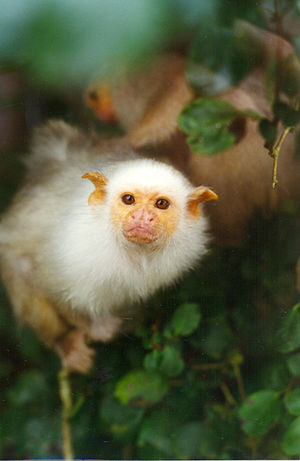
Sølvsilkeabe
Sølvsilkeabe (Mico argentatus)[1]
Sølvsilkeaben er en primat i familien af Egernaber. Den når en længde på 20-23 cm med en hale på 30-34 cm og vejer 325-350 g. Arten er sølvgrå på ryggen, cremefarvet på bugen og sort på halen. Ansigtet og ørerne er lyserøde. Dyret lever i flokke, hvor der kun findes et ynglepar. De resterende aber hjælper med at beskytte ungerne.